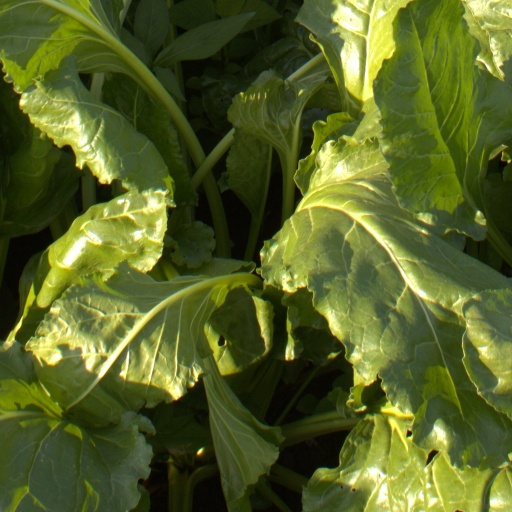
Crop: sugar beet